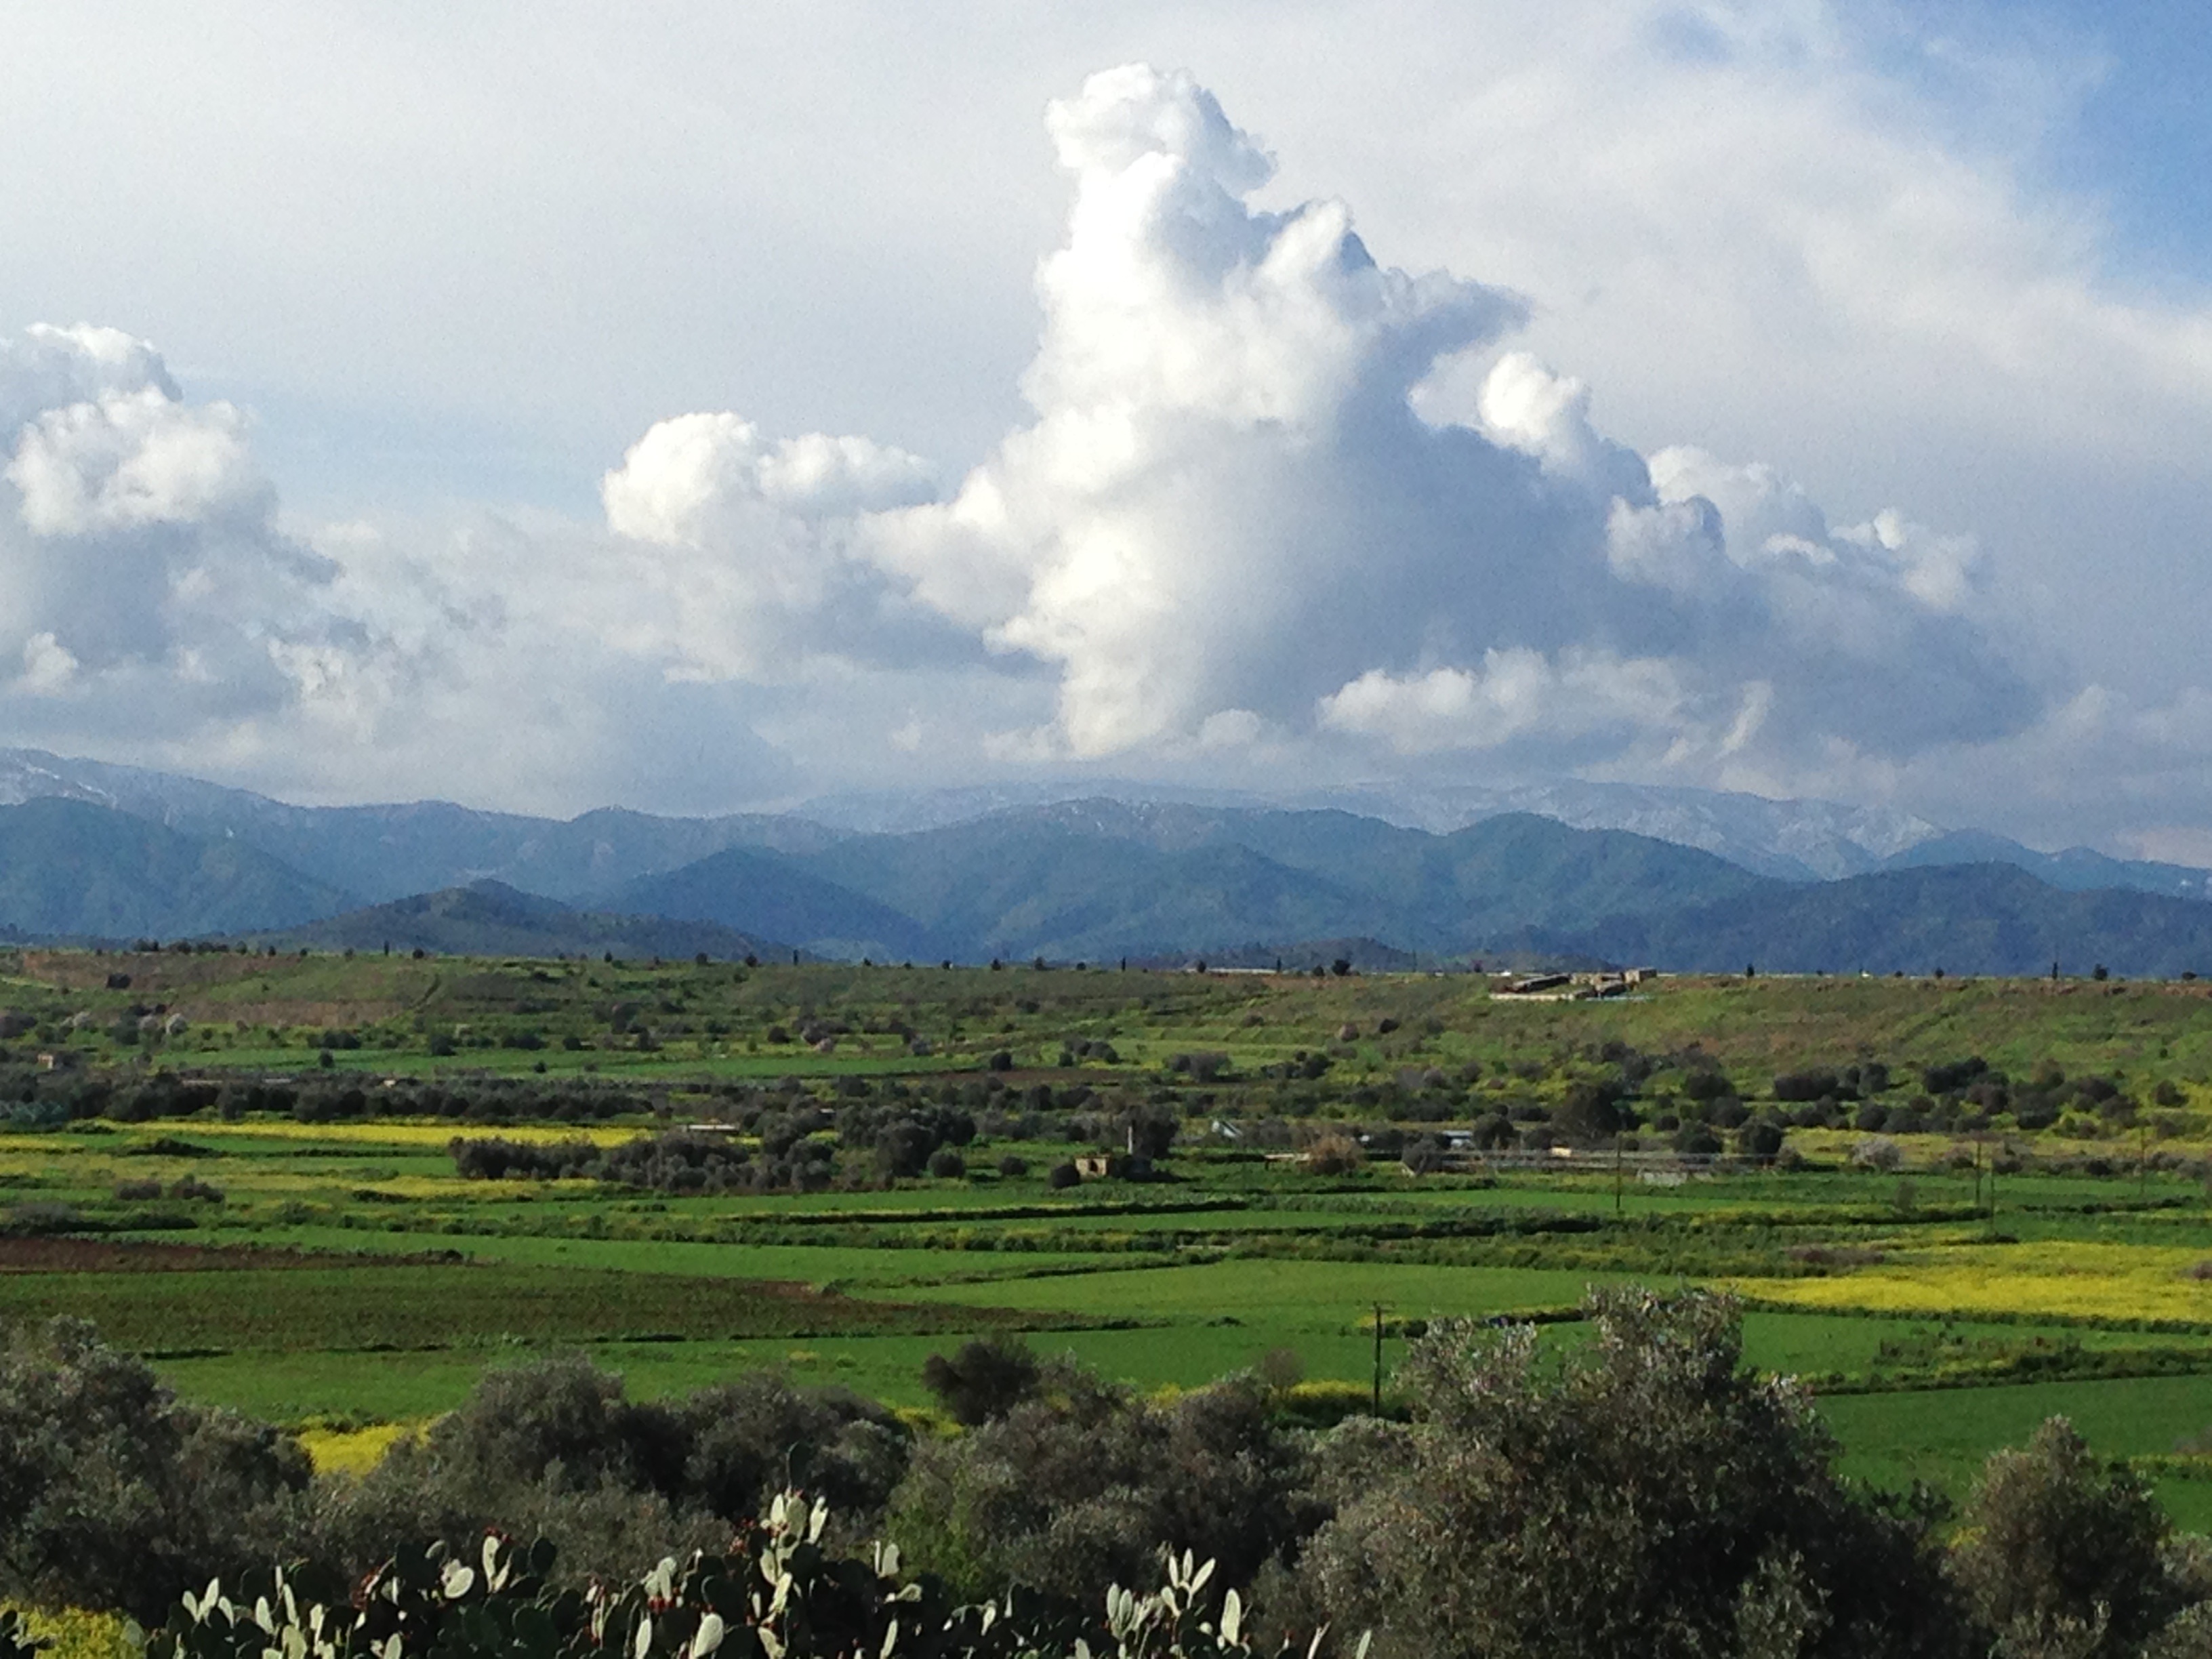
landscape, nature, horizon, mountain, cloud, sky, field, meadow, prairie, countryside, hill, valley, pasture, scenery, agriculture, highland, season, savanna, plain, mountains, grassland, plateau, steppe, rural area, landform, paddy field, geographical feature, atmospheric phenomenon, mountainous landforms